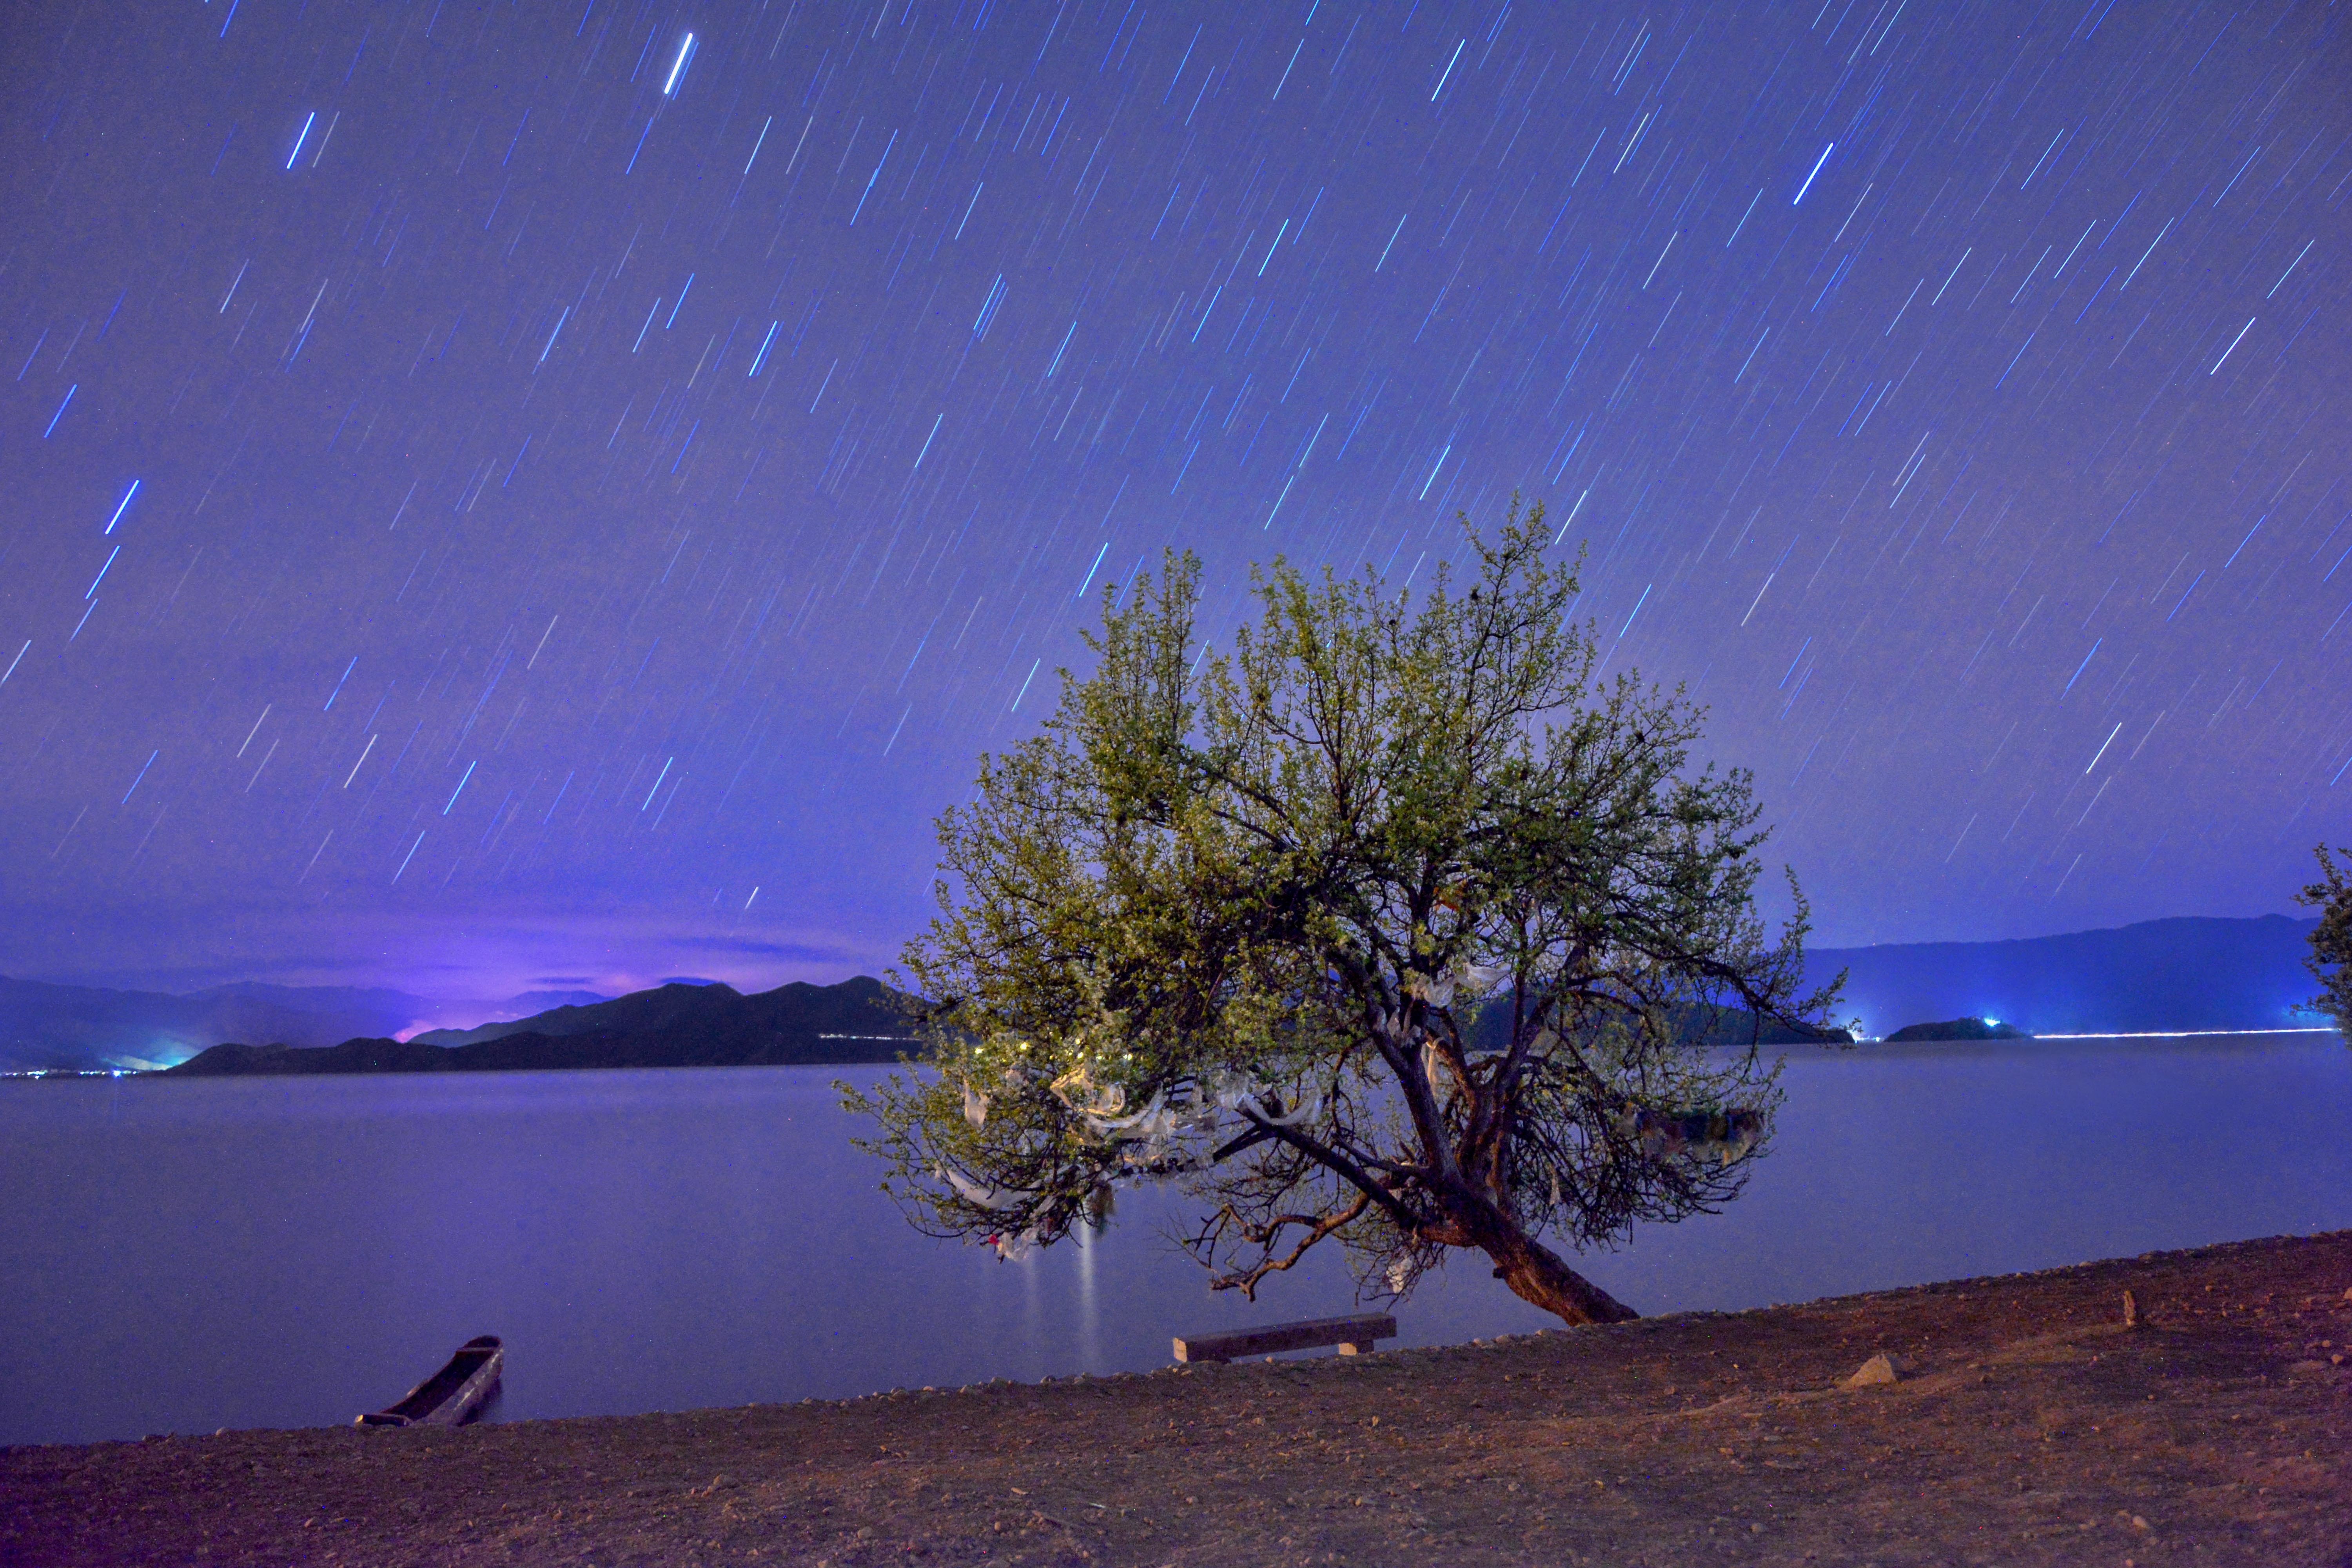
tree, horizon, sky, night, star, lake, dawn, atmosphere, dusk, evening, aurora, long exposure, moonlight, astronomy, starry sky, quiet, astronomical object